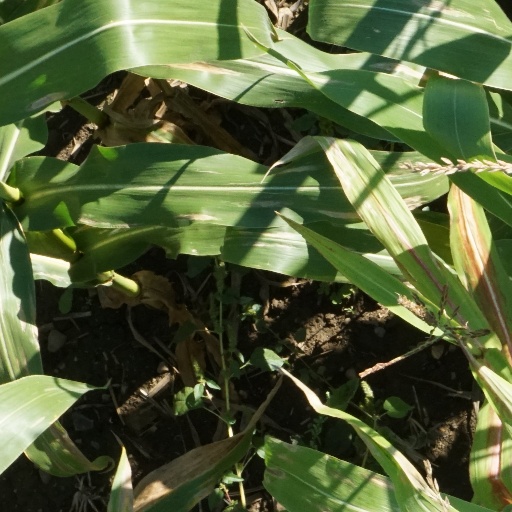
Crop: maize; corn